Hualālai

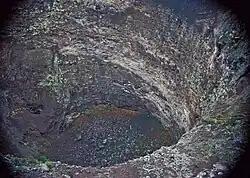
Na One pit crater of Hualālai volcano

Hualālai last erupted in 1800–1801. This eruption produced very fluid alkalic basalt lava flows that entered the ocean off the western tip of Hawaii island. Although five vents were active at the time, only two produced flows that eventually reached the ocean. The total output volume of the flow is estimated at over . One volcanic vent, situated high on the slope, produced a large ʻaʻā flow, dubbed the "Kaʻūpūlehu flow", that reached the ocean as two distinct lobes. On its way down, it overran a village and a valuable fishing pond. There is a local legend that after the failure of several offerings of animals and other items to the gods, the flow was finally stopped when Kamehameha I threw a lock of his own hair into the fire. The Ka'ūpūlehu flow is also known for the particularly large quantity of mafic and ultramafic xenoliths that came up with it.